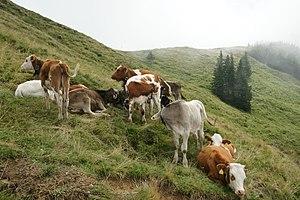
Le lutin est une créature humanoïde nocturne de petite taille, issue au sens strict du folklore et des croyances populaires de certaines régions françaises comme le Berry, la Normandie et la Picardie. Les Ardennes et la Wallonie connaissent un génie domestique très proche sous le nom de nuton. En Bretagne, les korrigans sont assimilés à des lutins, tandis que dans les Alpes, le nom de servan est employé. Probablement inspiré des divinités du foyer et de « petits dieux » païens tels que les sylvains, les satyres et les Pénates, son nom dérive de l'influence linguistique du dieu romain Neptune ou du celte Nuada, tous deux liés à l'eau. L'influence des croyances envers les revenants peut expliquer une partie de ses caractéristiques. Dès le Moyen Âge, il apparaît dans les récits et les chroniques déjà doté de particularités qui restent connues à notre époque. Les paysans se transmettent des siècles durant les rites visant à s'attirer ses bonnes grâces, ou au contraire à le chasser.